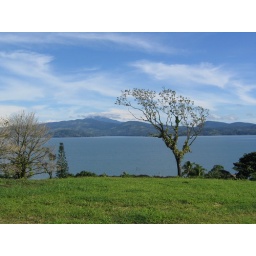
A-95 lake over hill